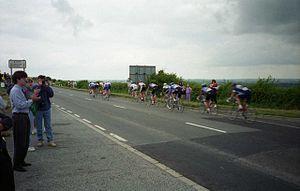
La 5ᵉ étape du Tour de France 1994 a lieu le 7 juillet 1994. Son départ et son arrivée sont donnés à Portsmouth, et elle est disputée sur une distance de 187 km. Elle est remportée par Nicola Minali à l'issue d'un sprint massif.